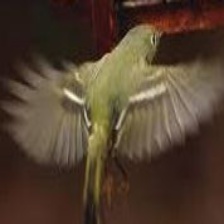
Species: RUBY CROWNED KINGLET
Scientific name: REGULUS CALENDULA